Sayō, Hyōgo

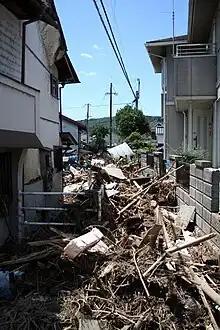
Debris in Sayo after Tropical Storm Etau

Sayō is located in ancient Harima Province, and the name appears in the Heian period "Engishiki" records. From the Kamakura period Hirafuku-juku prospered as a post town on the Inaba Kaidō, the main highway from Kyoto and Osaka to Inaba Province in western Japan, and in the Nanboku-chō period, the Akamatsu clan built Rikan Castle overlooking the town. In 1600, the Ikeda clan of Himeji Domain built three-story "tenshu" and established a cadet domain called "Hirafuku Domain" for Ikeda Teruoki. In 1697, the Tokugawa shogunate established Mikazuki Domain, who ruled parts of Sayō until the Meiji restoration in 1871. The villages of Sayo and Hirafuku were established with the creation of the modern municipalities system on April 1, 1889. Both were elevated to town status on October 1, 1928. On March 1, 1955, Sayo and Hirafuku merged with the neighboring villages of Ekawa, Ishii and Nagatani to form the town of Sayō On October 1, 2005 the towns of Kōzuki, Mikazuki and Nankō, all from Sayō District were merged into Sayō.